Whiskeytown Dam

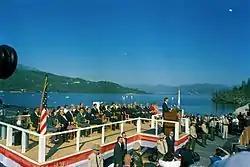
President Kennedy speaks at the dam's dedication on September 28, 1963

The dam is located about west of Redding, and impounds Whiskeytown Lake on the southern flank of the Trinity Mountains. The dam is high, with a storage capacity of of water.